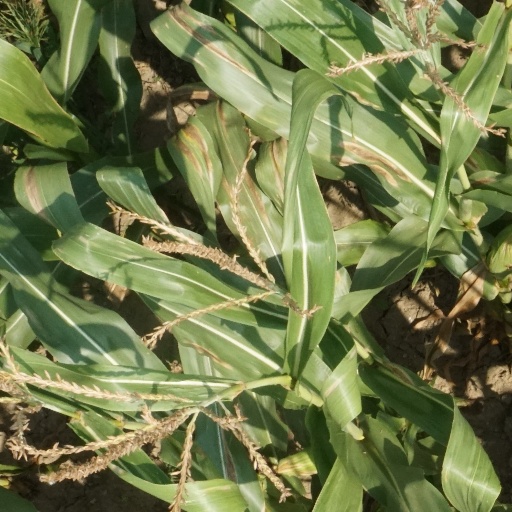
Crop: maize; corn